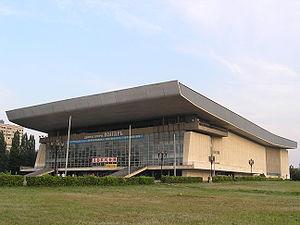
Le Palais des sports Volgar est un complexe omnisports de la ville de Togliatti, en Russie. Sa construction s'est achevée en 1975.